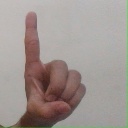
अक्षर: ड